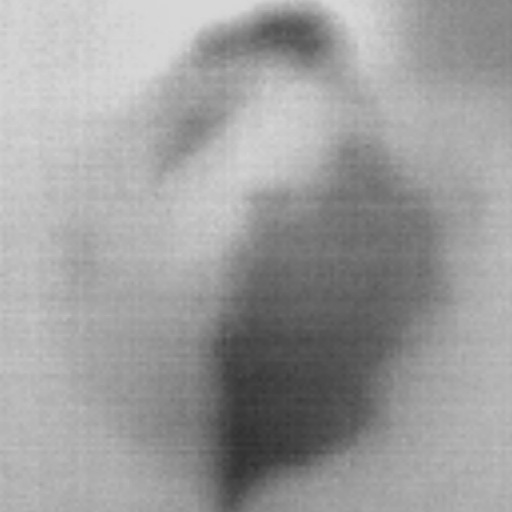
Label: Major Defect